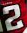
Number: 2